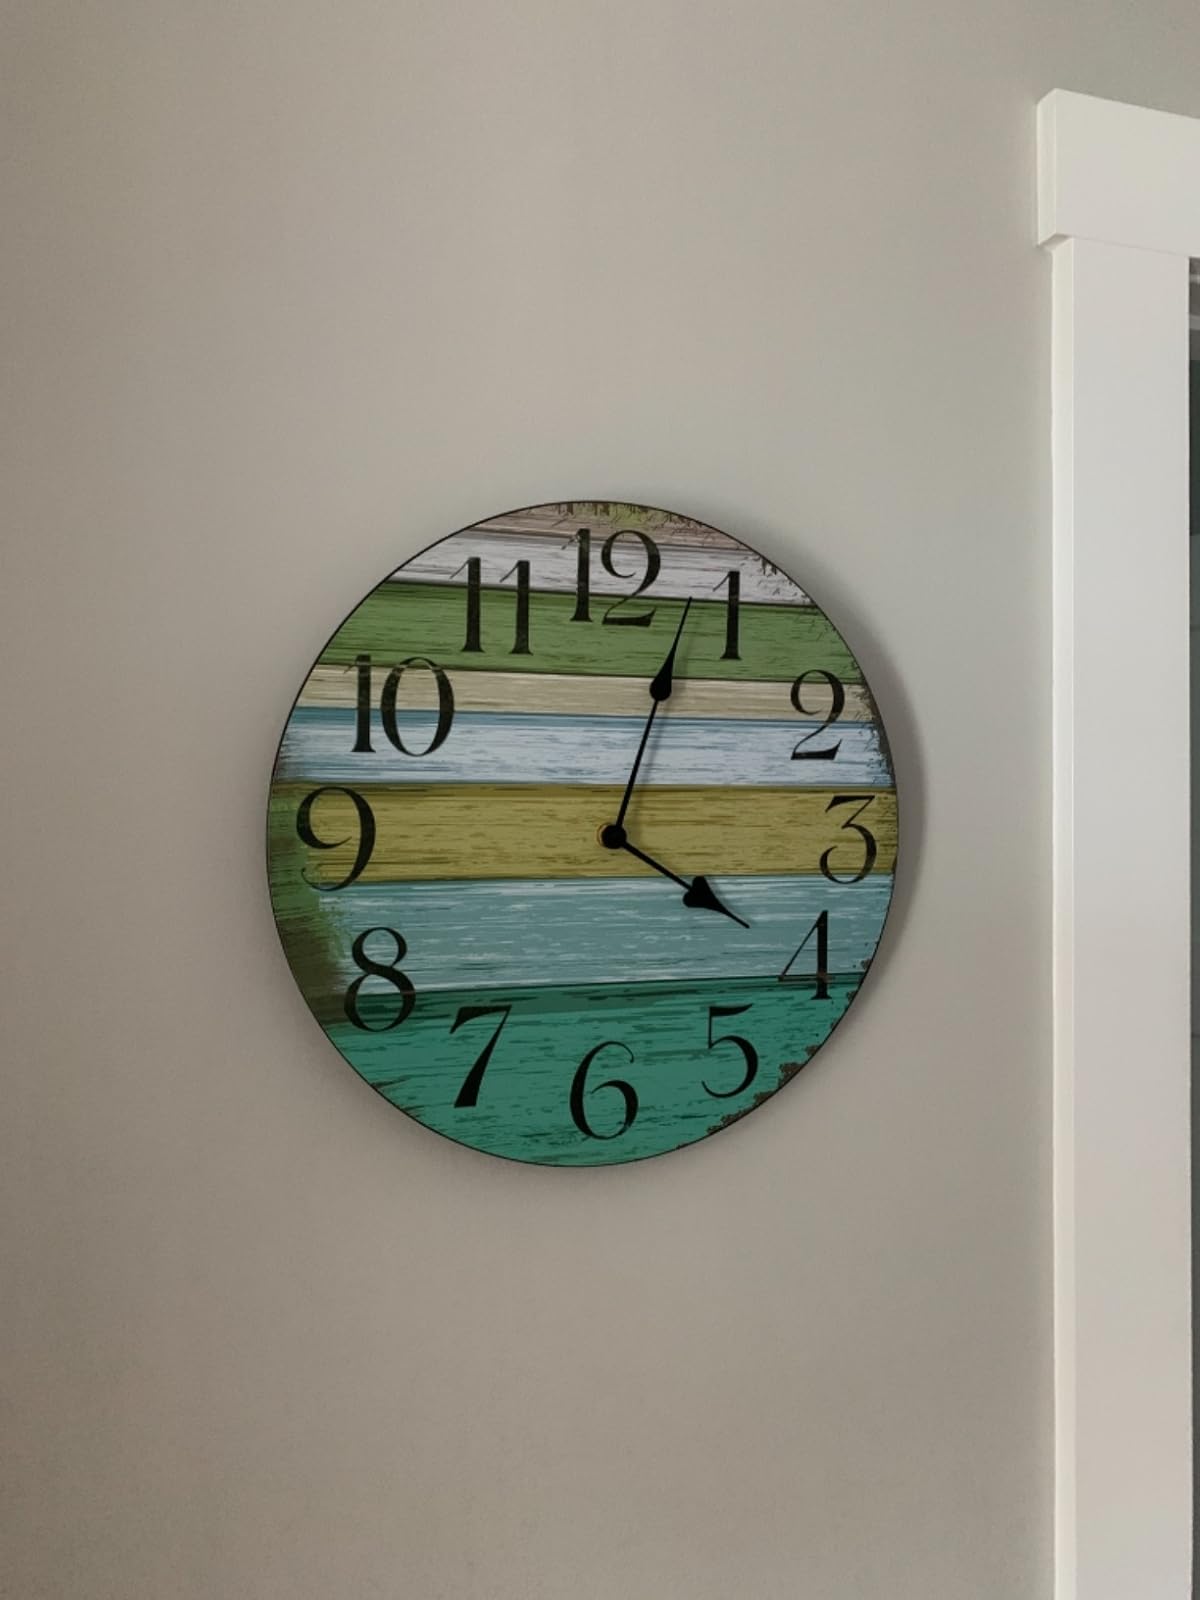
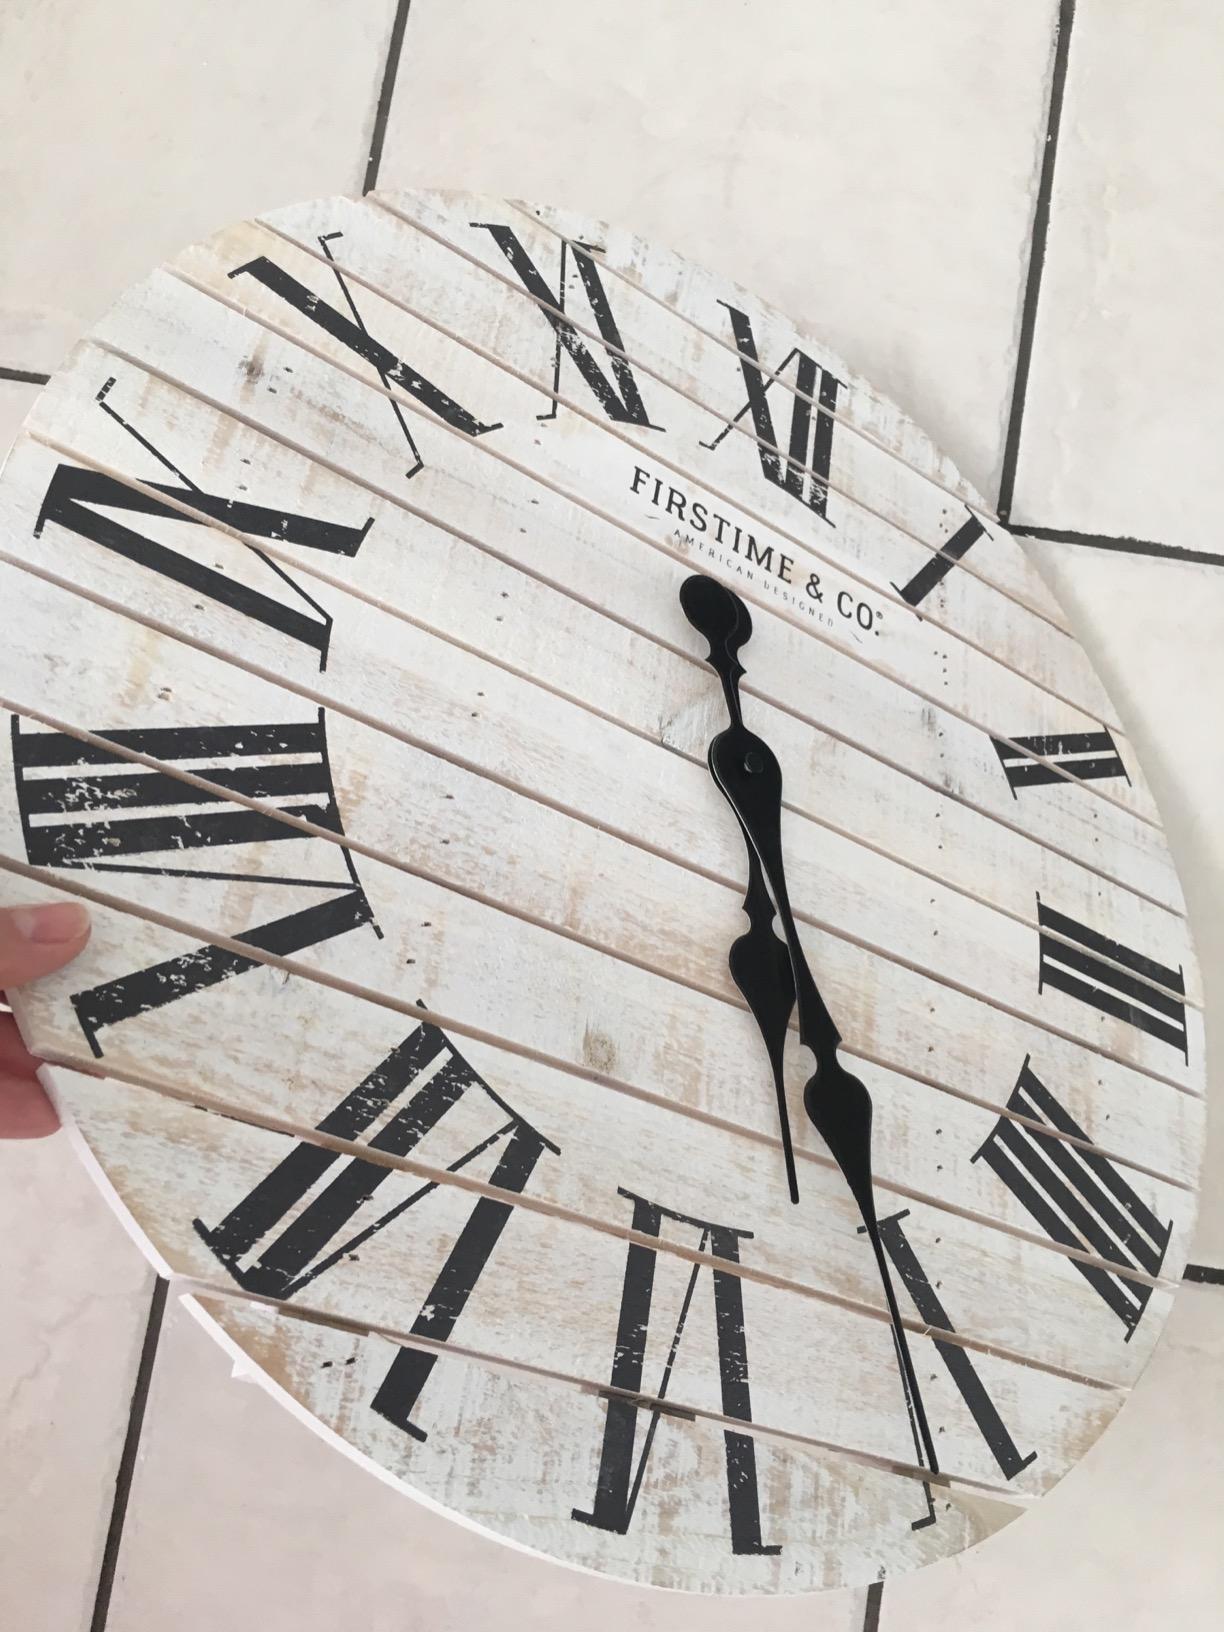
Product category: clock
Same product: no